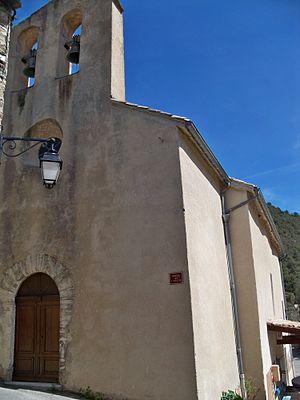
Chapelle de Saint Léger du Ventoux, Vaucluse France
Saint-Léger-du-Ventoux est une commune française, située dans le département de Vaucluse en région Provence-Alpes-Côte d'Azur.